Church of the Holy Sepulchre, Miechów

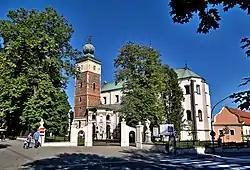
The Church of the Holy Sepulchre

The Church of the Holy Sepulchre in Miechów, Poland, is a 14th-century Gothic basilica, with a nave and two aisles, incorporating some 13th-century Romanesque stonework. It received many privileges from Casimir of Bytom.